1st Canadian Armoured Brigade

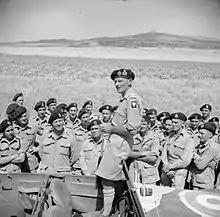
General Sir Bernard Montgomery, commander of the British Eighth Army, addresses officers and men of the 11th Army Tank Regiment (The Ontario Regiment (Tank)) near Lentini, Sicily, 25 July 1943.

The 1st Tank Brigade moved to the United Kingdom in the summer of 1941; personnel arrived in the Clyde on 30 June and were promptly moved to the Salisbury Plain Training Area where they were issued sufficient Churchill tanks for training. The Calgary Regiment participated in the disastrous Dieppe landing in 1942. Issued brand new M4 "Sherman" tanks, the entire brigade moved to the Mediterranean, with The Three Rivers Regiment participating in the assault landing at Pachino. The remainder of the brigade landed with the follow-up convoy of 13 July and served alongside the Three Rivers Regiment for the final weeks of the Allied invasion of Sicily. The 1st Tank Brigade's role in the latter operations was largely one of fire support, the rugged terrain limiting the role of the armoured corps. The fight for Sicily ended with 1st Tank in reserve. Preparing for Operation Baytown, the Allied invasion of Italy, it was redesignated 1st Canadian Armoured Brigade in August 1943. Although reorganized as an armoured brigade, no motor battalion served under command. Having established a reputation for both courage and skill, the Canadian tankers were in constant demand by senior British commanders.